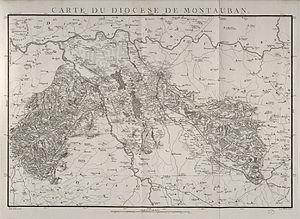
Carte du diocèse de Montauban, extraite de Diocèses de la province du Languedoc (1781)
1317 : Bertrand Iᵉʳ du Puy